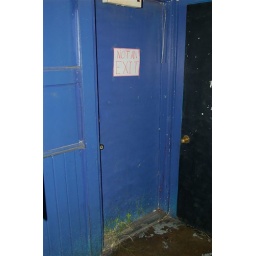
The grass growing in under the door cracked me up